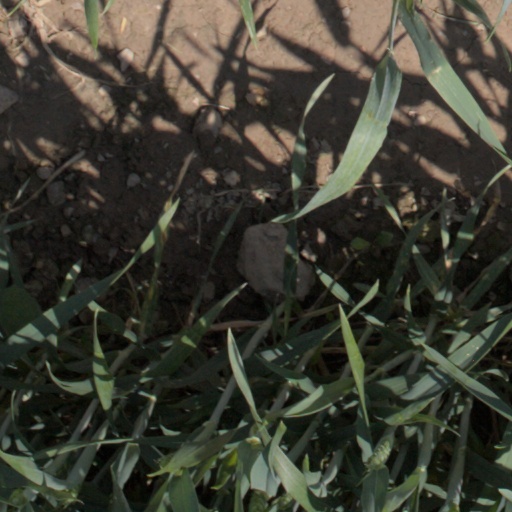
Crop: wheat